Romantic literature

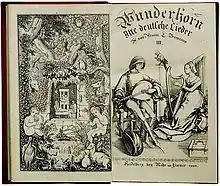
Title page of Volume III of "Des Knaben Wunderhorn", 1808

In literature, Romanticism found recurrent themes in the evocation or criticism of the past, the cult of "sensibility" with its emphasis on women and children, the isolation of the artist or narrator, and respect for nature. Furthermore, several romantic authors, such as Edgar Allan Poe, Charles Maturin and Nathaniel Hawthorne, based their writings on the supernatural/occult and human psychology. Romanticism tended to regard satire as something unworthy of serious attention, a view still influential today. The Romantic movement in literature was preceded by the Enlightenment and succeeded by Realism.